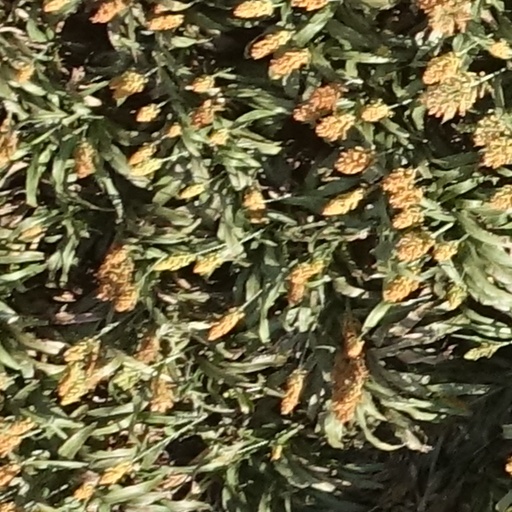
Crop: sorghum